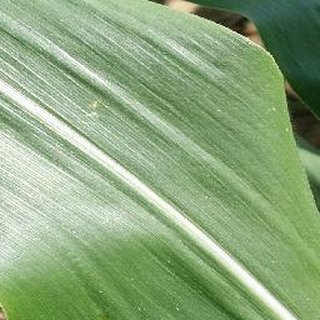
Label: healthy_corn